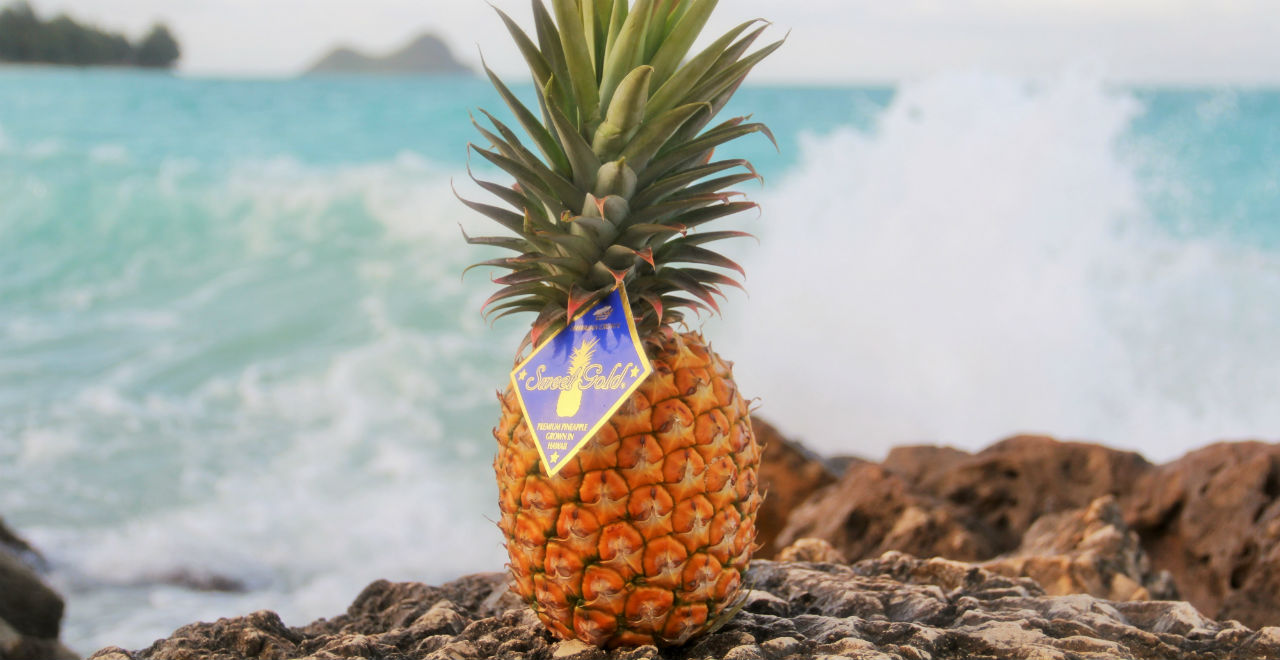
Label: Pineapple